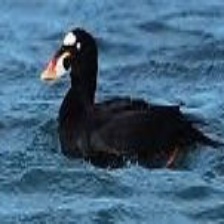
Species: SURF SCOTER
Scientific name: MELANITTA PERSPICILLATA
ImageNet parent category: drake